Molteno Brothers

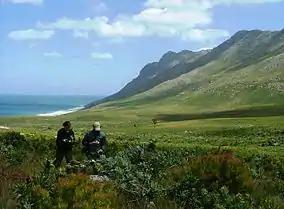
Molteno Bros gave extensive land and funding for the establishment of the Kogelberg Biosphere Reserve

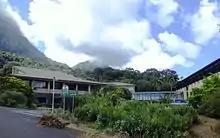
Library and Research centre of Kirstenbosch Botanical Gardens, another major beneficiary of the trust

A body that seeks to support education, cultural institutions and environmental causes in Southern Africa, in terms of the will of the younger brother Harry Molteno, who died in 1969. Annual donations from the trust to such causes are derived mainly from the remaining Glen Elgin farms, which they bequeathed to the Trust. The operations are today managed by a team who are overseen by a board of Directors, also appointed according to Harry's will.